Azerbaijan Carpet Museum

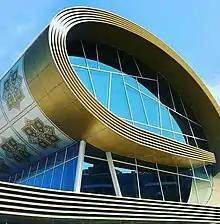
Side of the building

The structure of the building is intended to look like a rolled carpet. Designed by Austrian architect Franz Janz, the building took over six years to construct. The previous structure, a building of historical significance, was destroyed to make way for the new building.